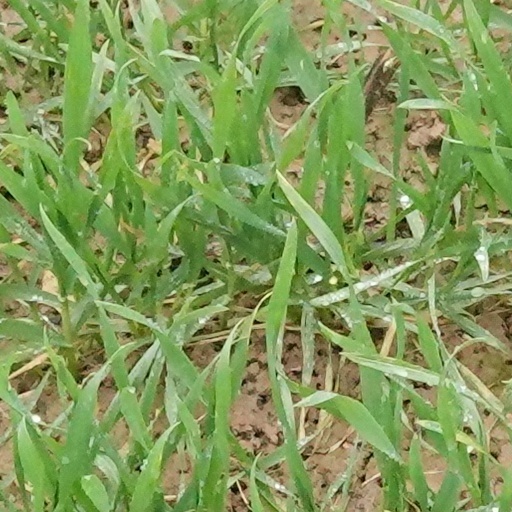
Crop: wheat